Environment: real
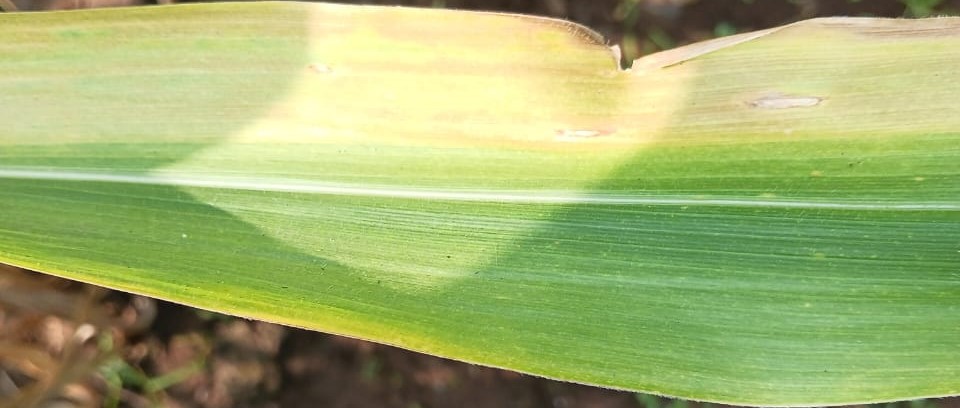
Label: nitrogen_deficiency